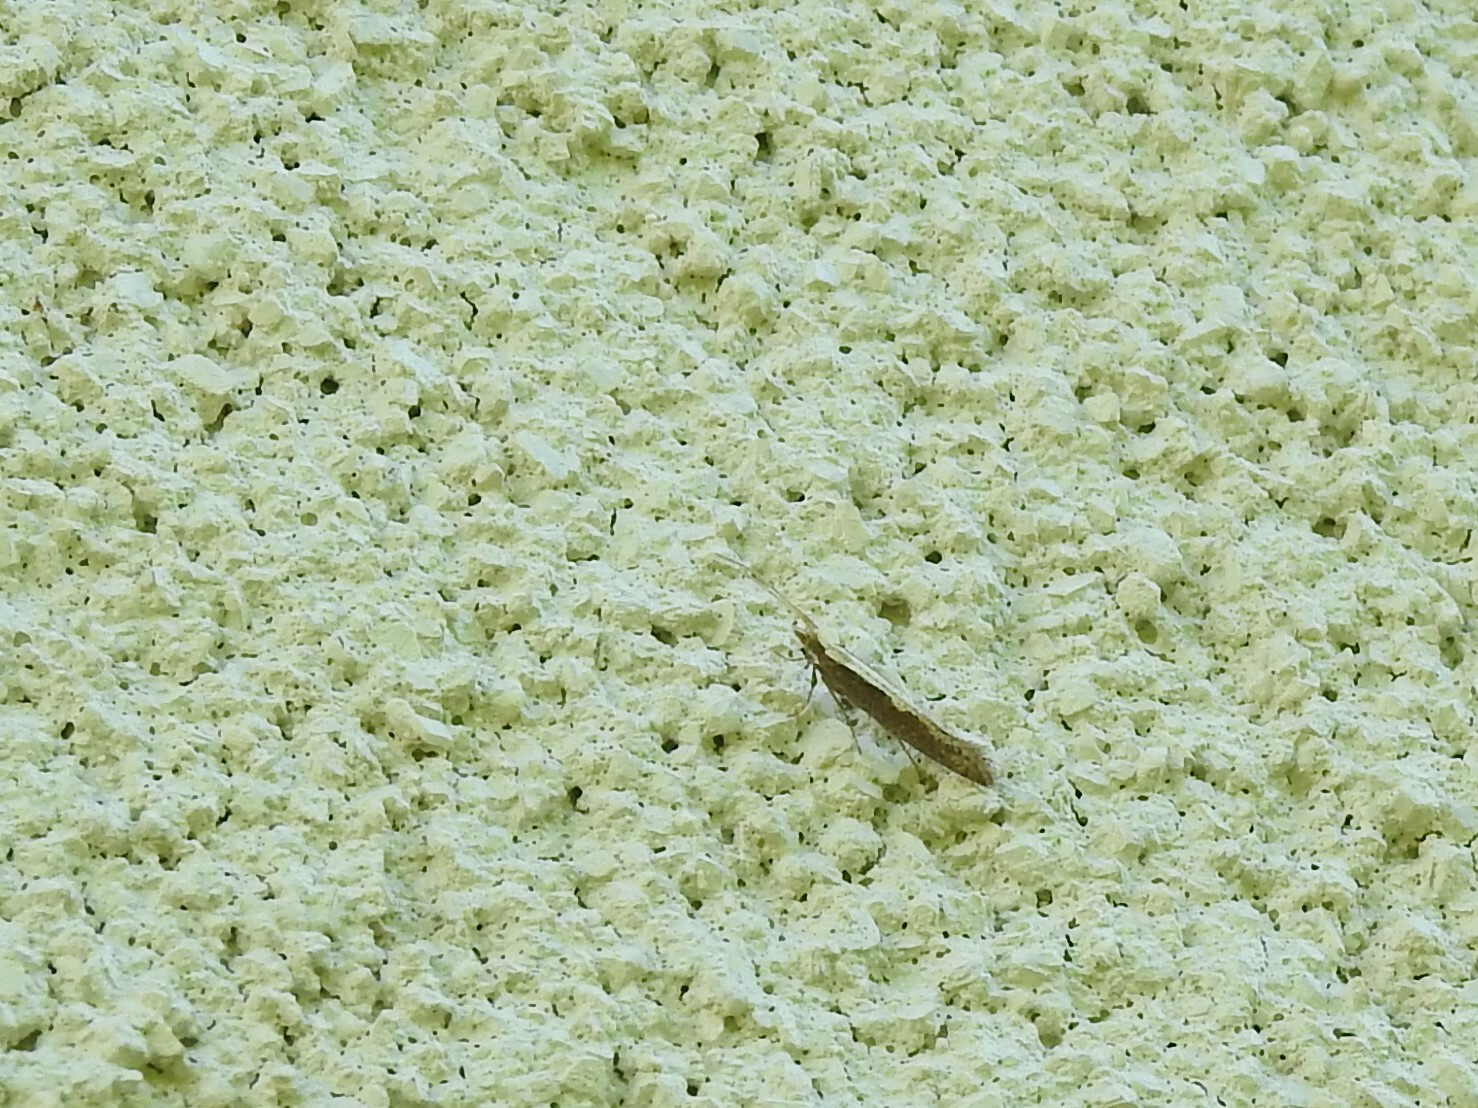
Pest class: diamondback_moth